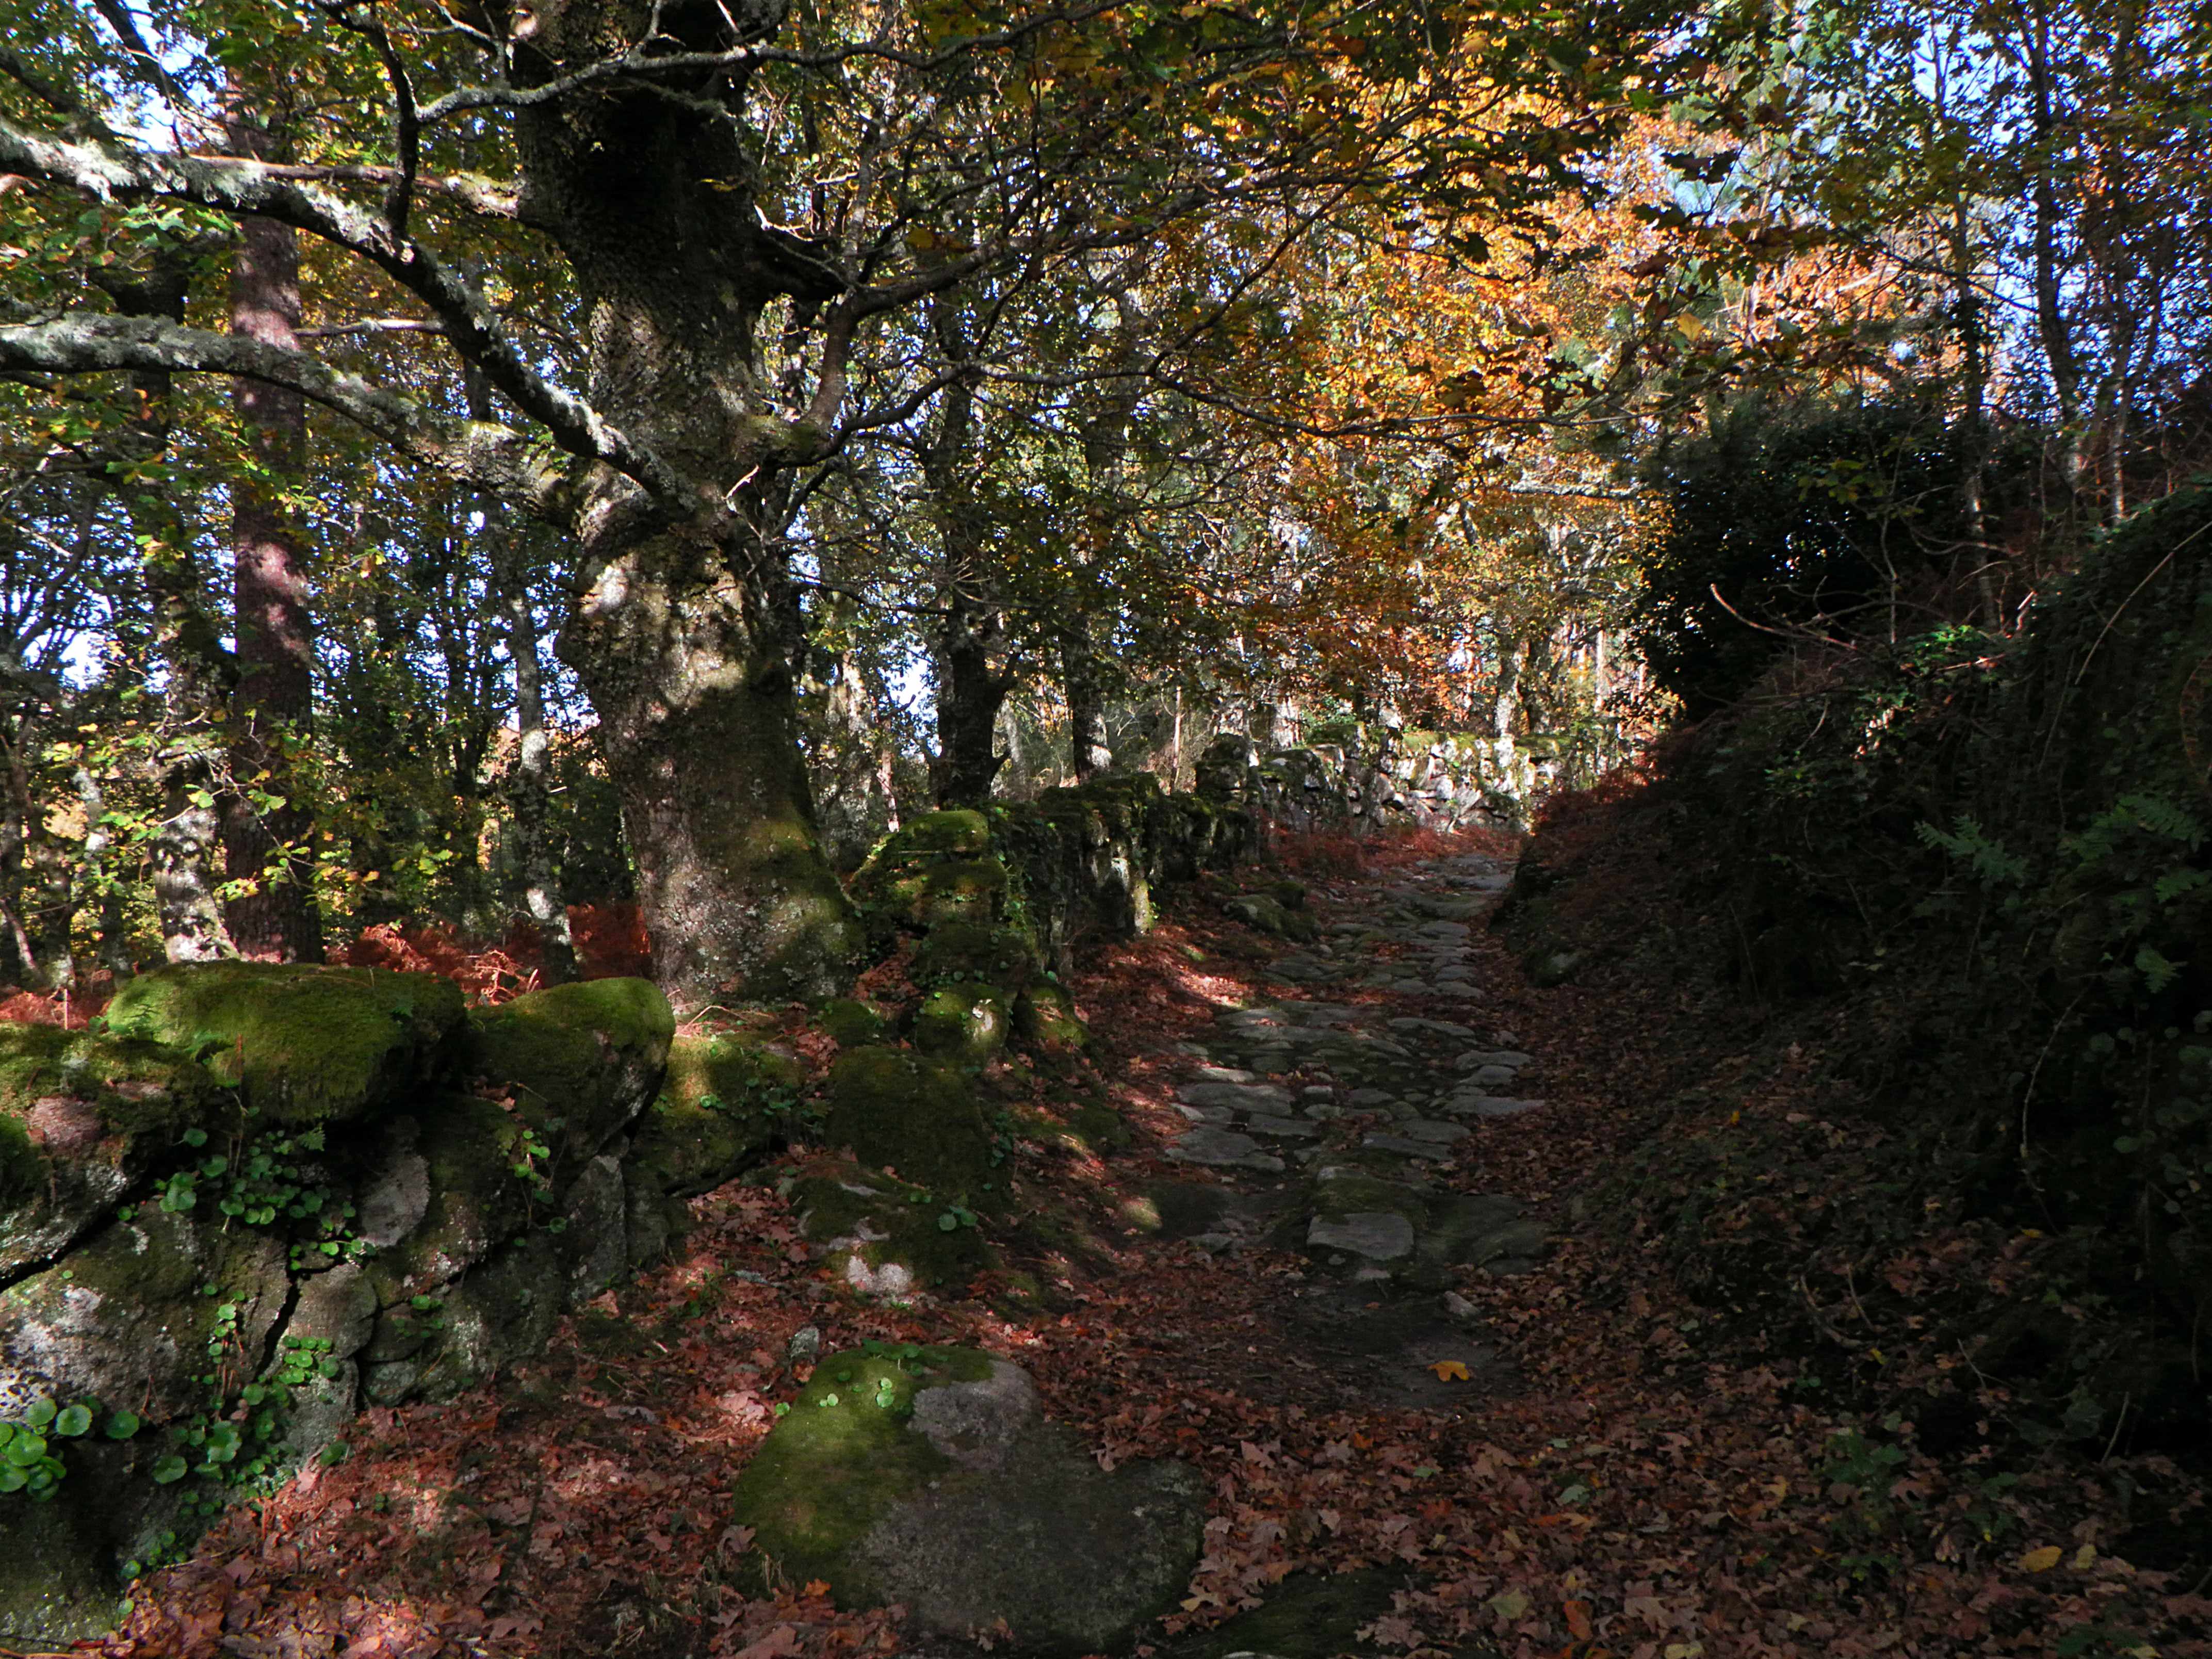
tree, nature, forest, plant, trail, sunlight, leaf, flower, stream, autumn, park, botany, garden, flora, season, spain, shrub, deciduous, espaa, galicia, pontevedra, woodland, habitat, ggl1, rutadaliberdade, riobarbeira, biome, natural environment, woody plant